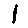
Label: 1